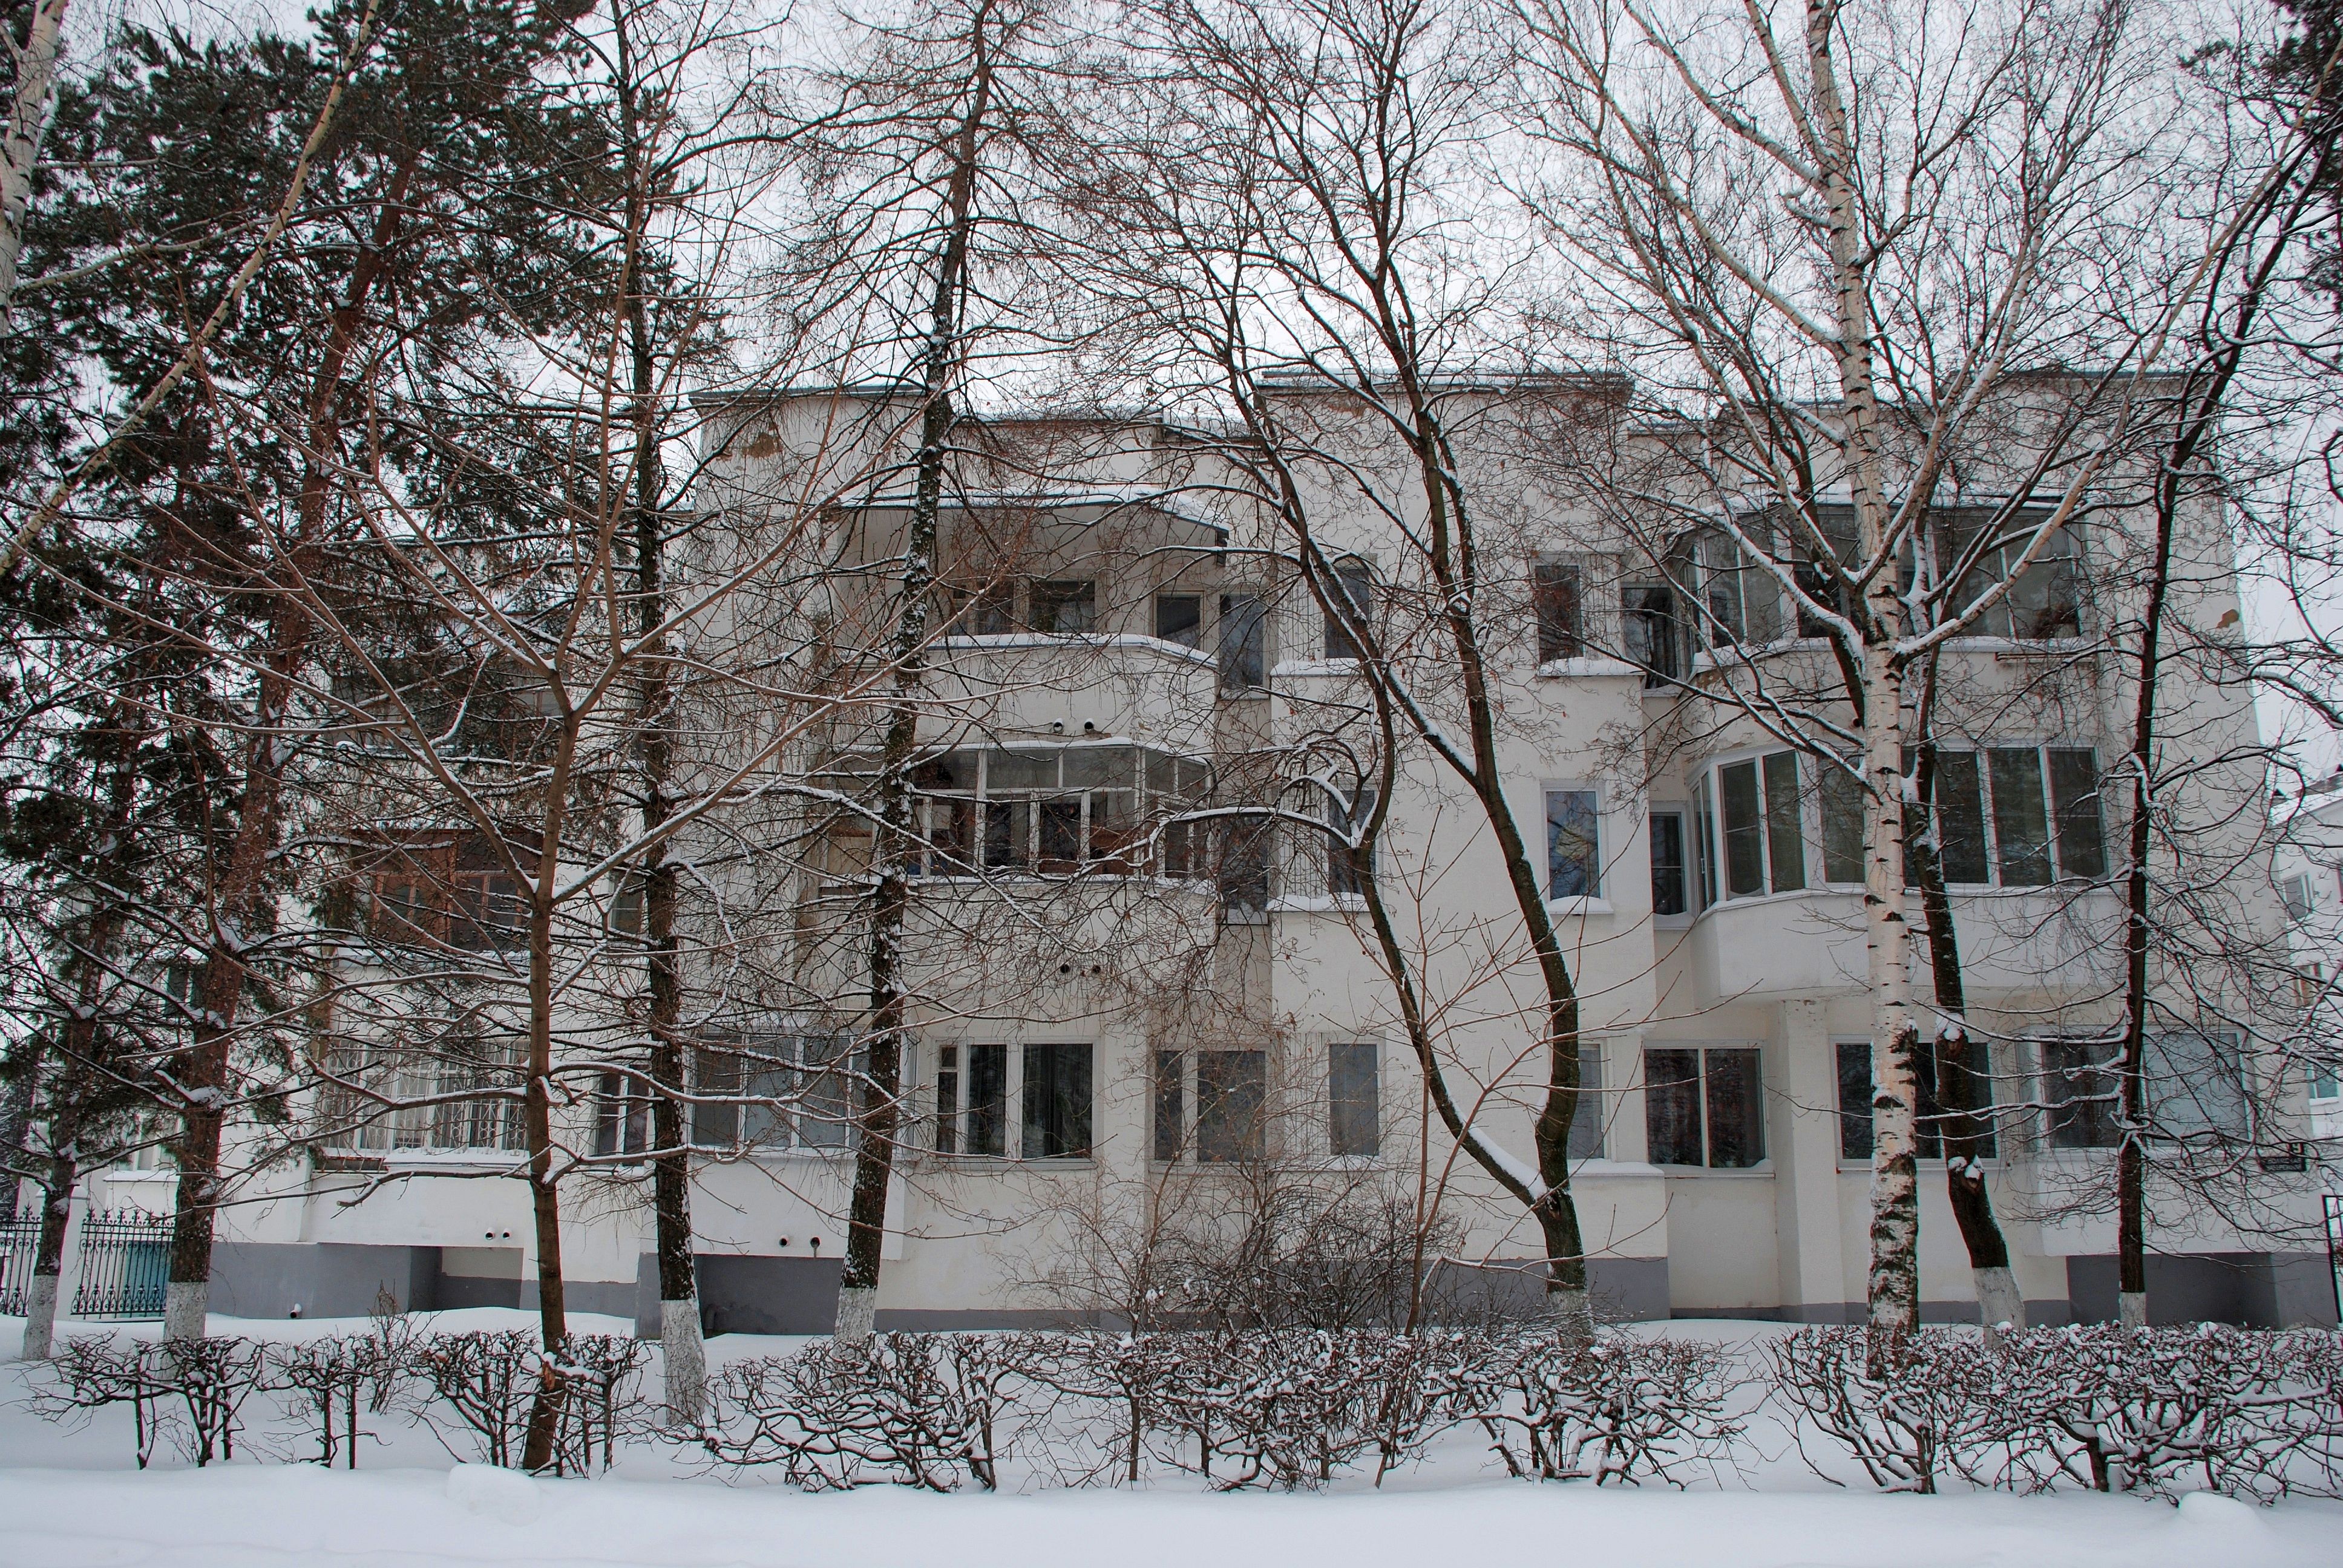
tree, snow, winter, house, city, home, weather, nikon, season, blizzard, estate, russia, d80, 18135mmf3556g, nikond80, yaroslavl, winter storm